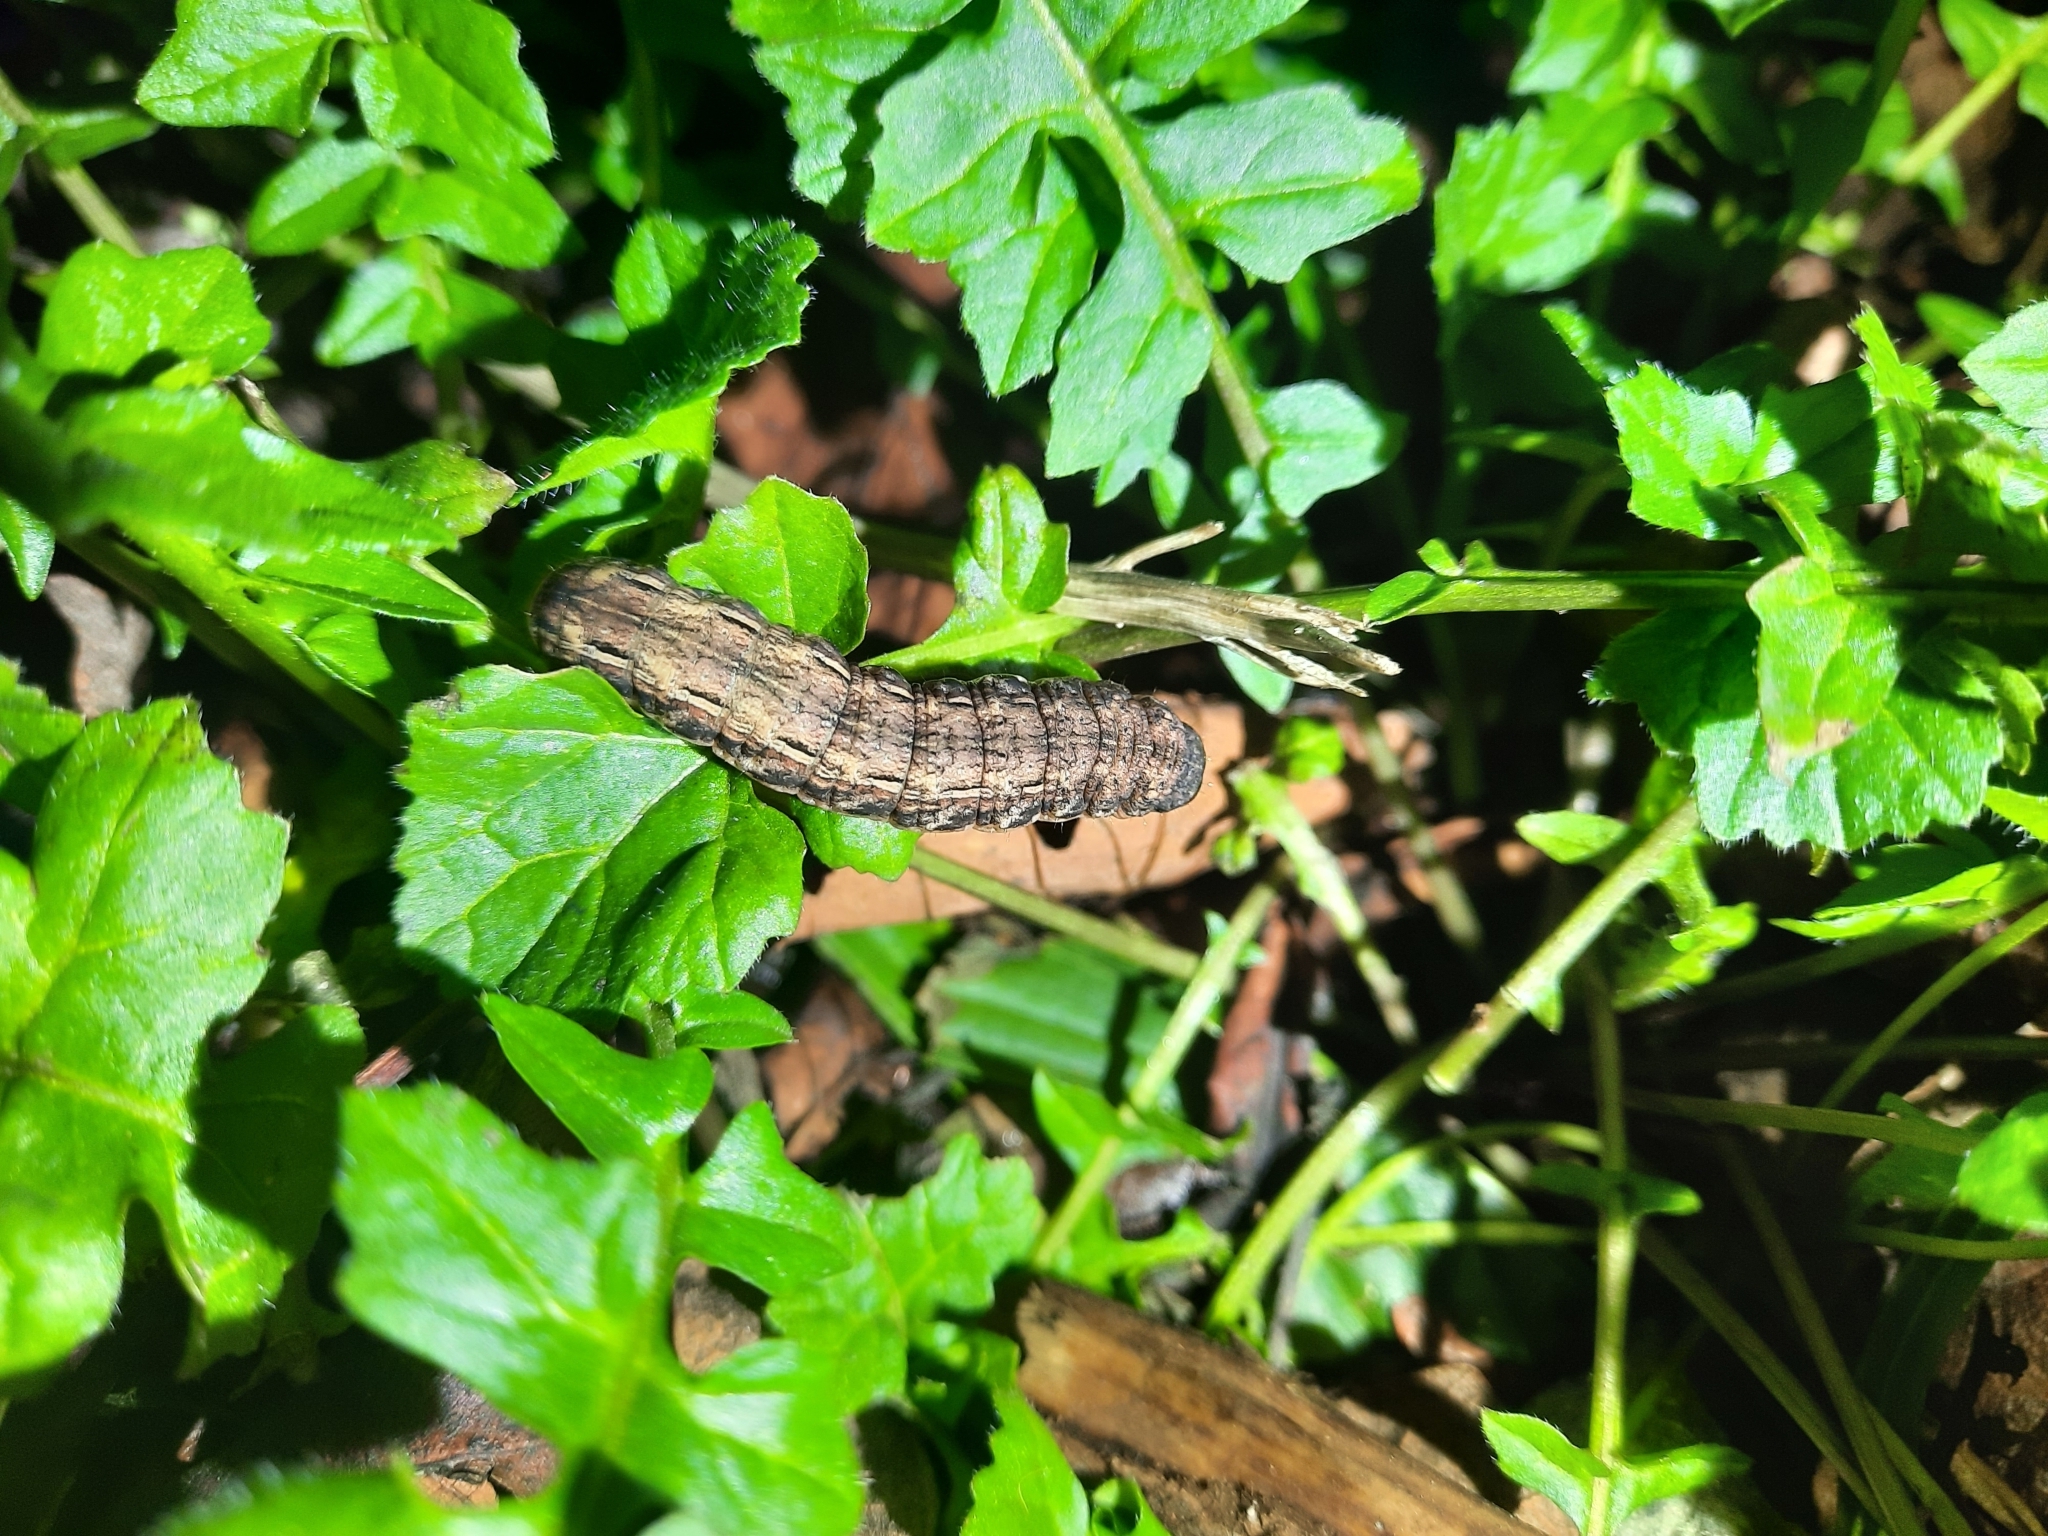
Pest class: cutworms